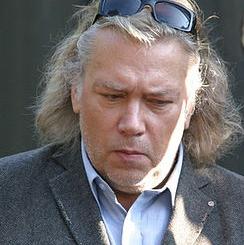
Age: 57